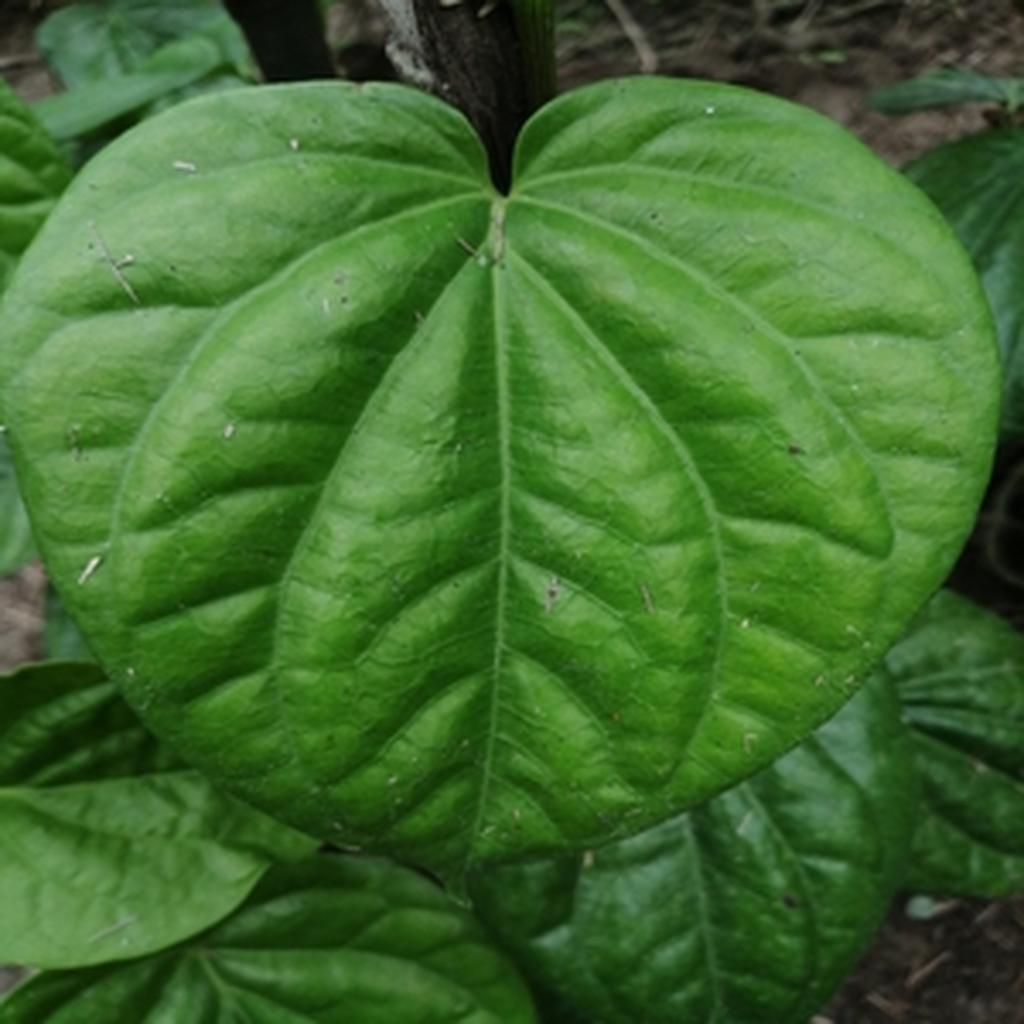
Label: Healthy_Leaf